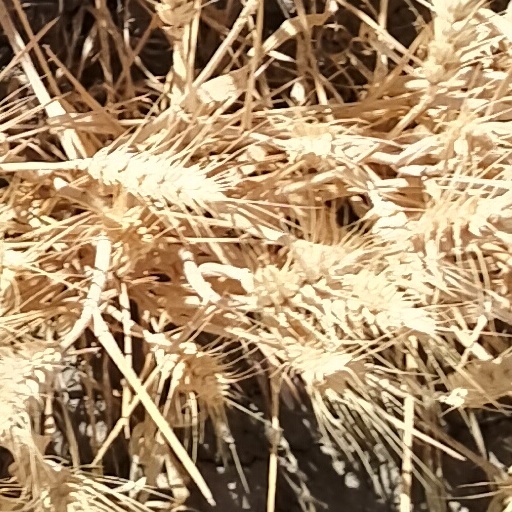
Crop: wheat